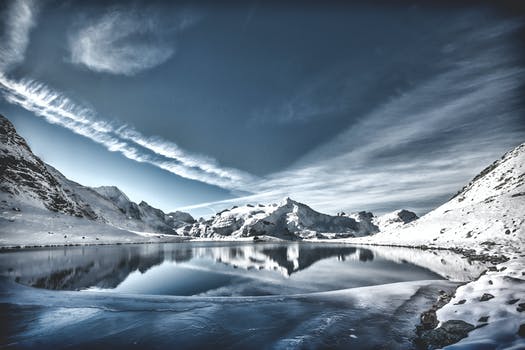
Label: No Watermark